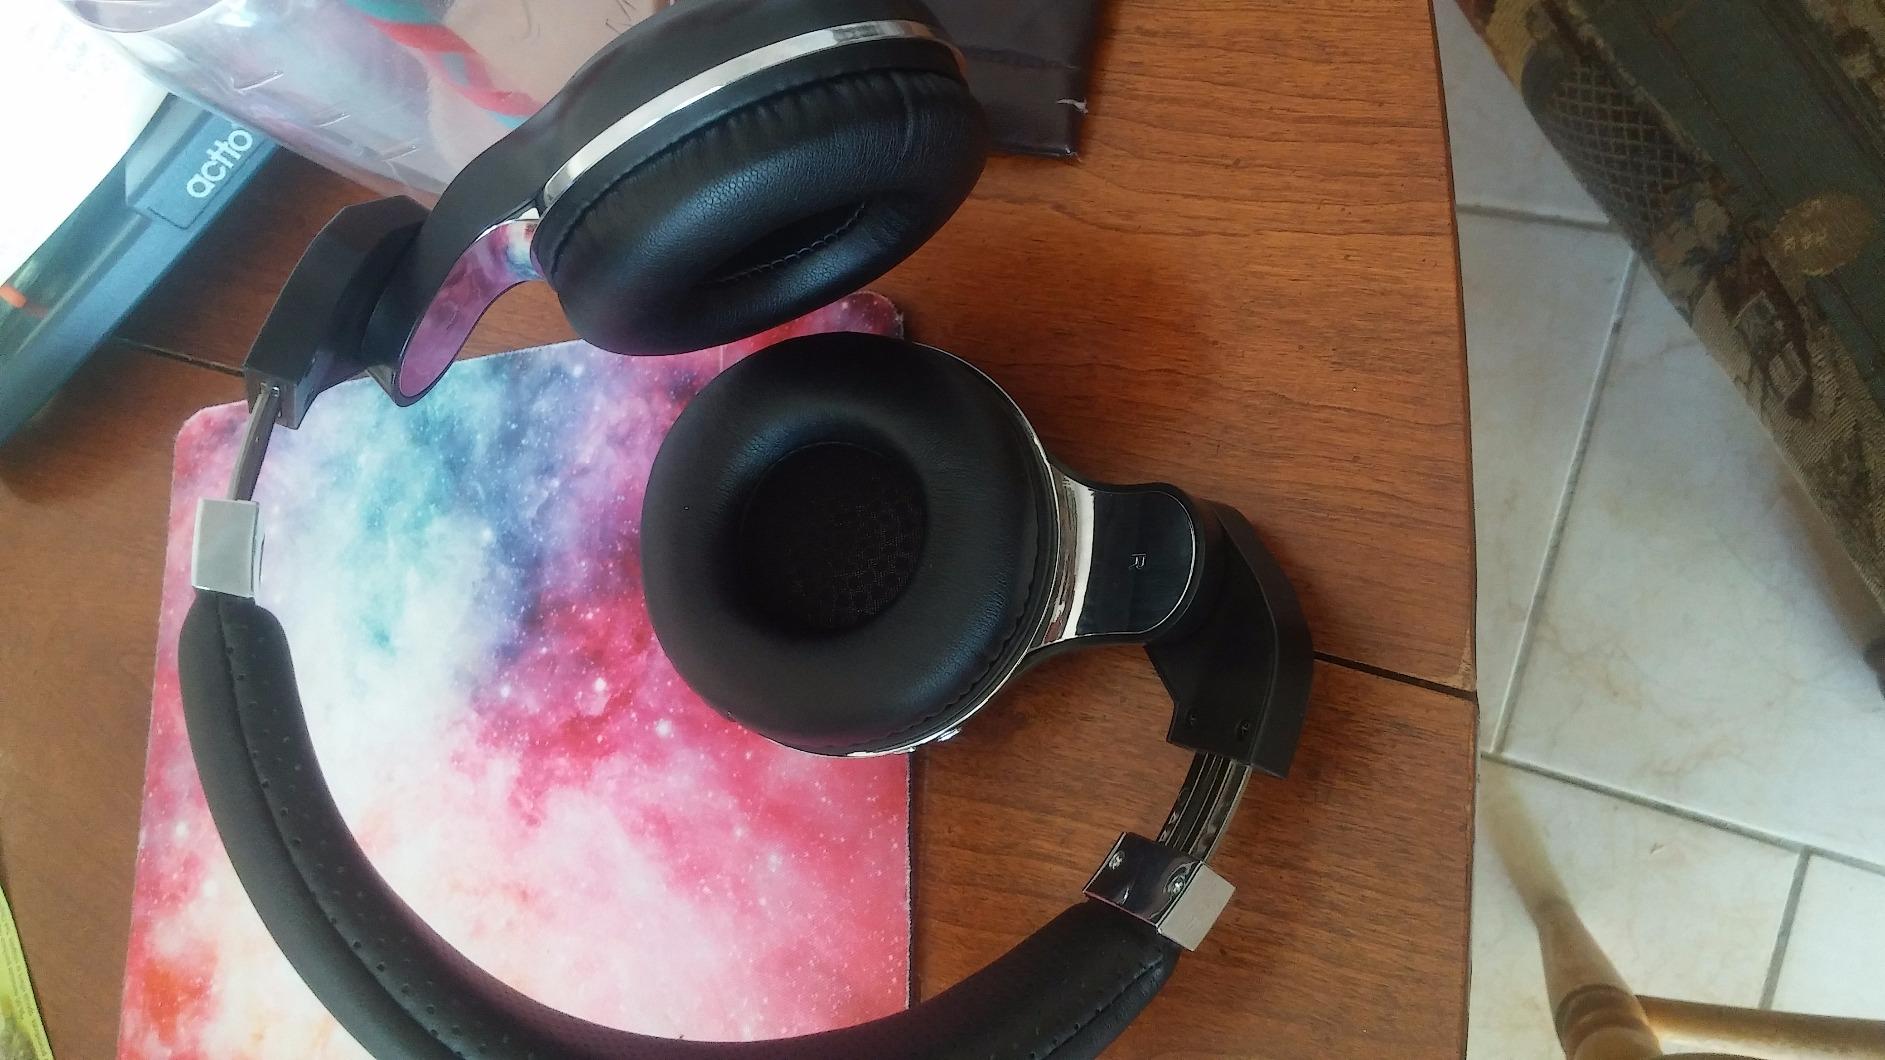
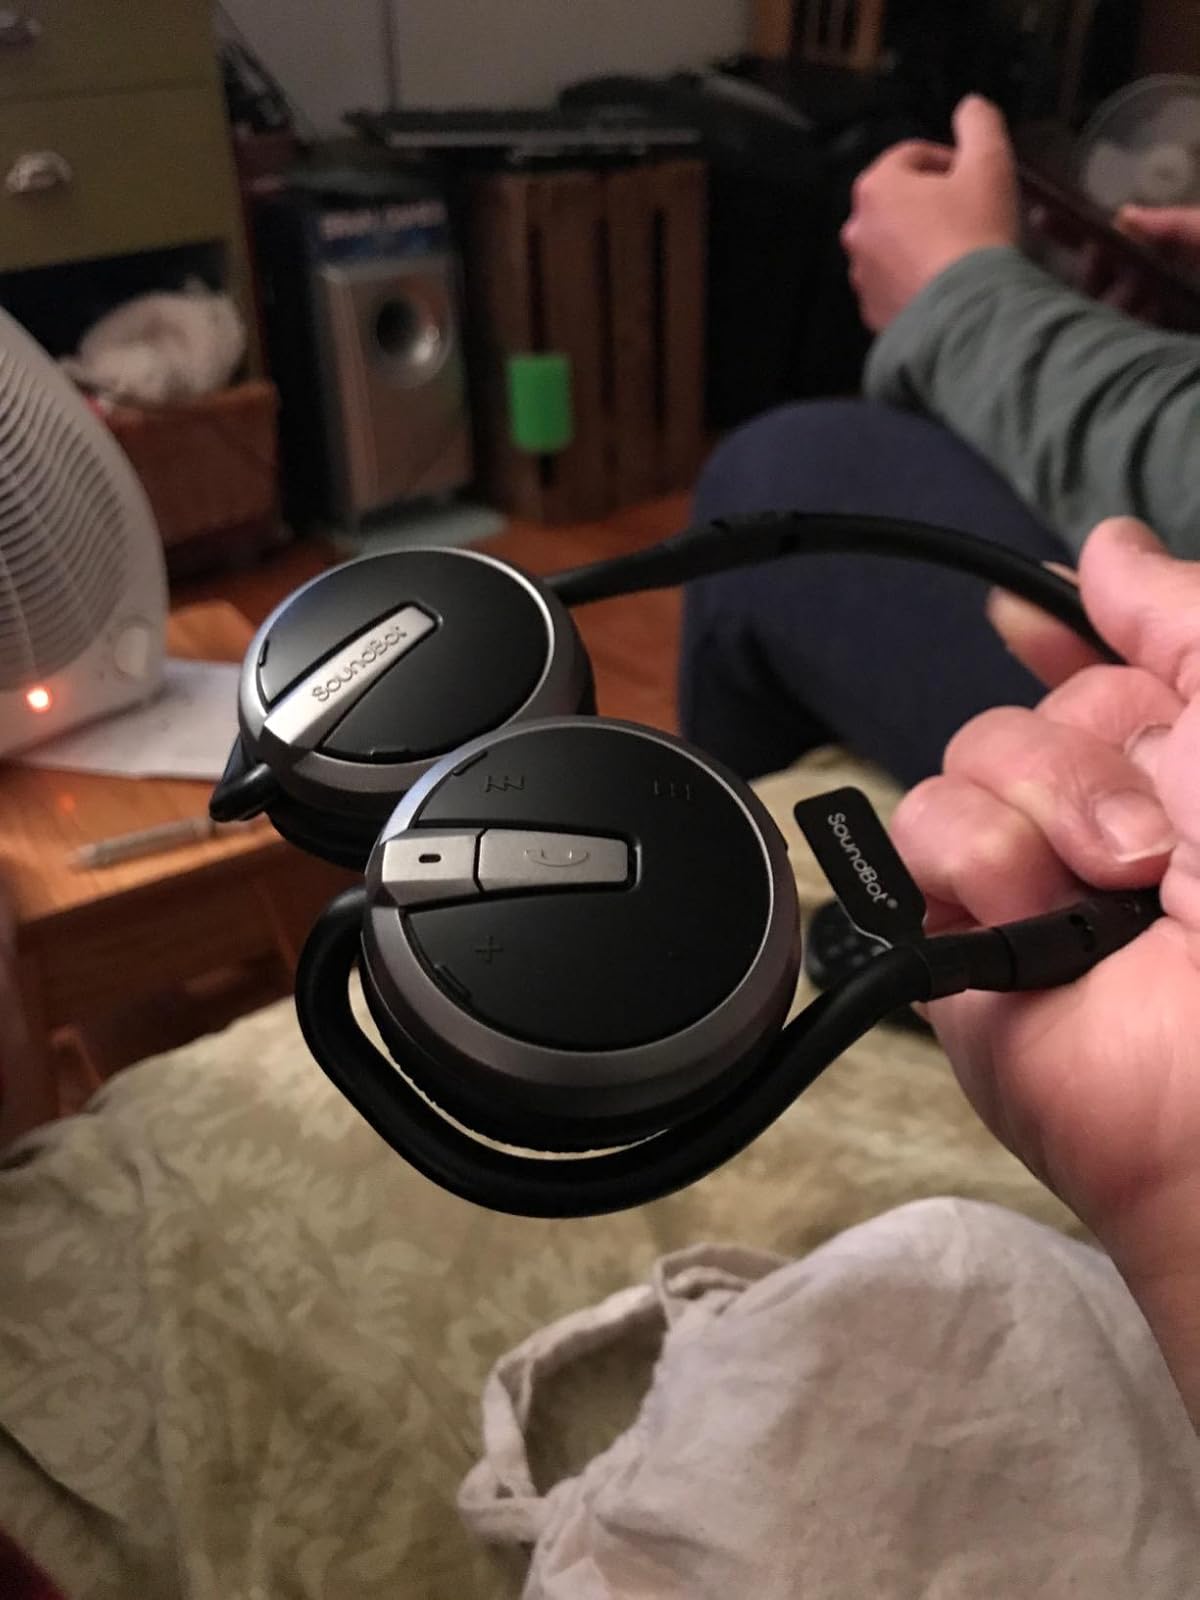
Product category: headphones
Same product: no